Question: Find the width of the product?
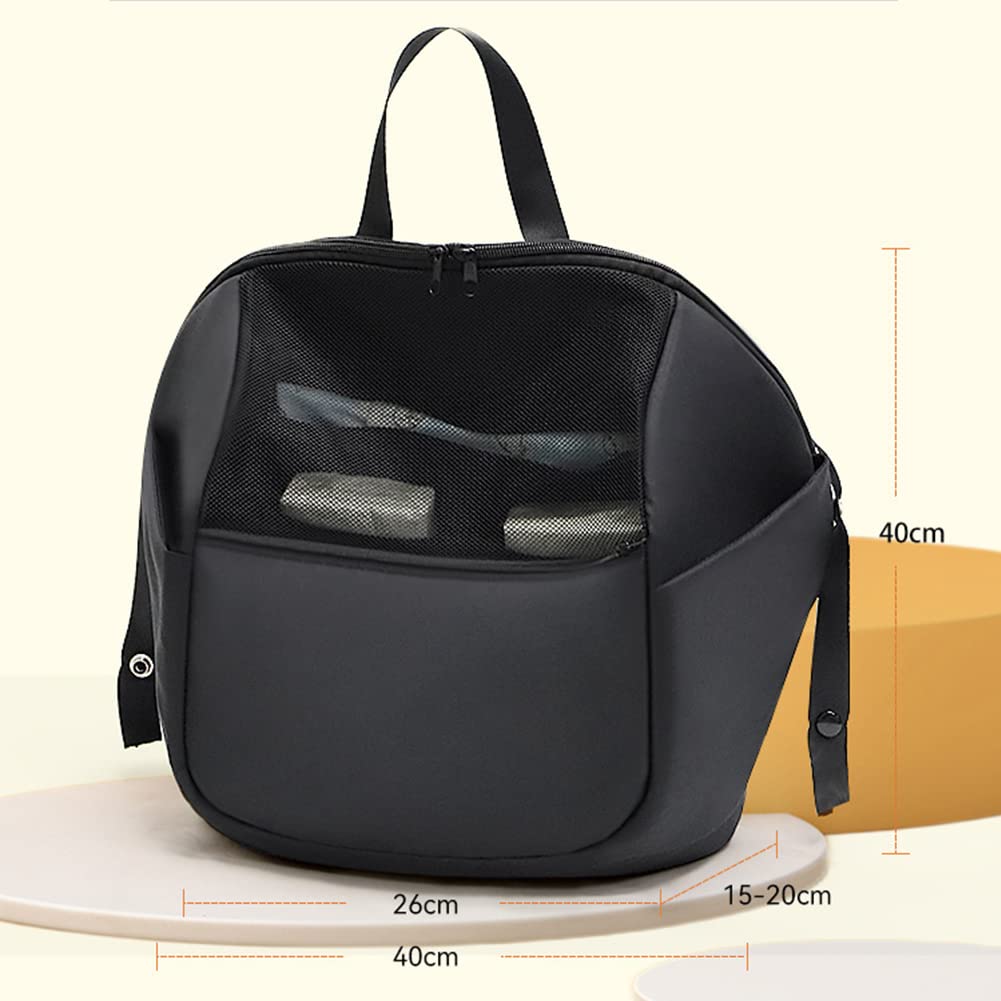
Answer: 15.0 centimetre